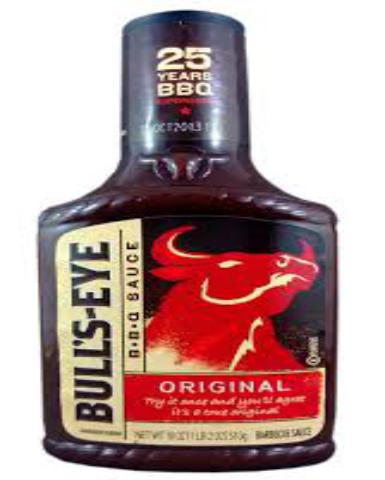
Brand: Bulls-Eye Barbecue
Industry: Food